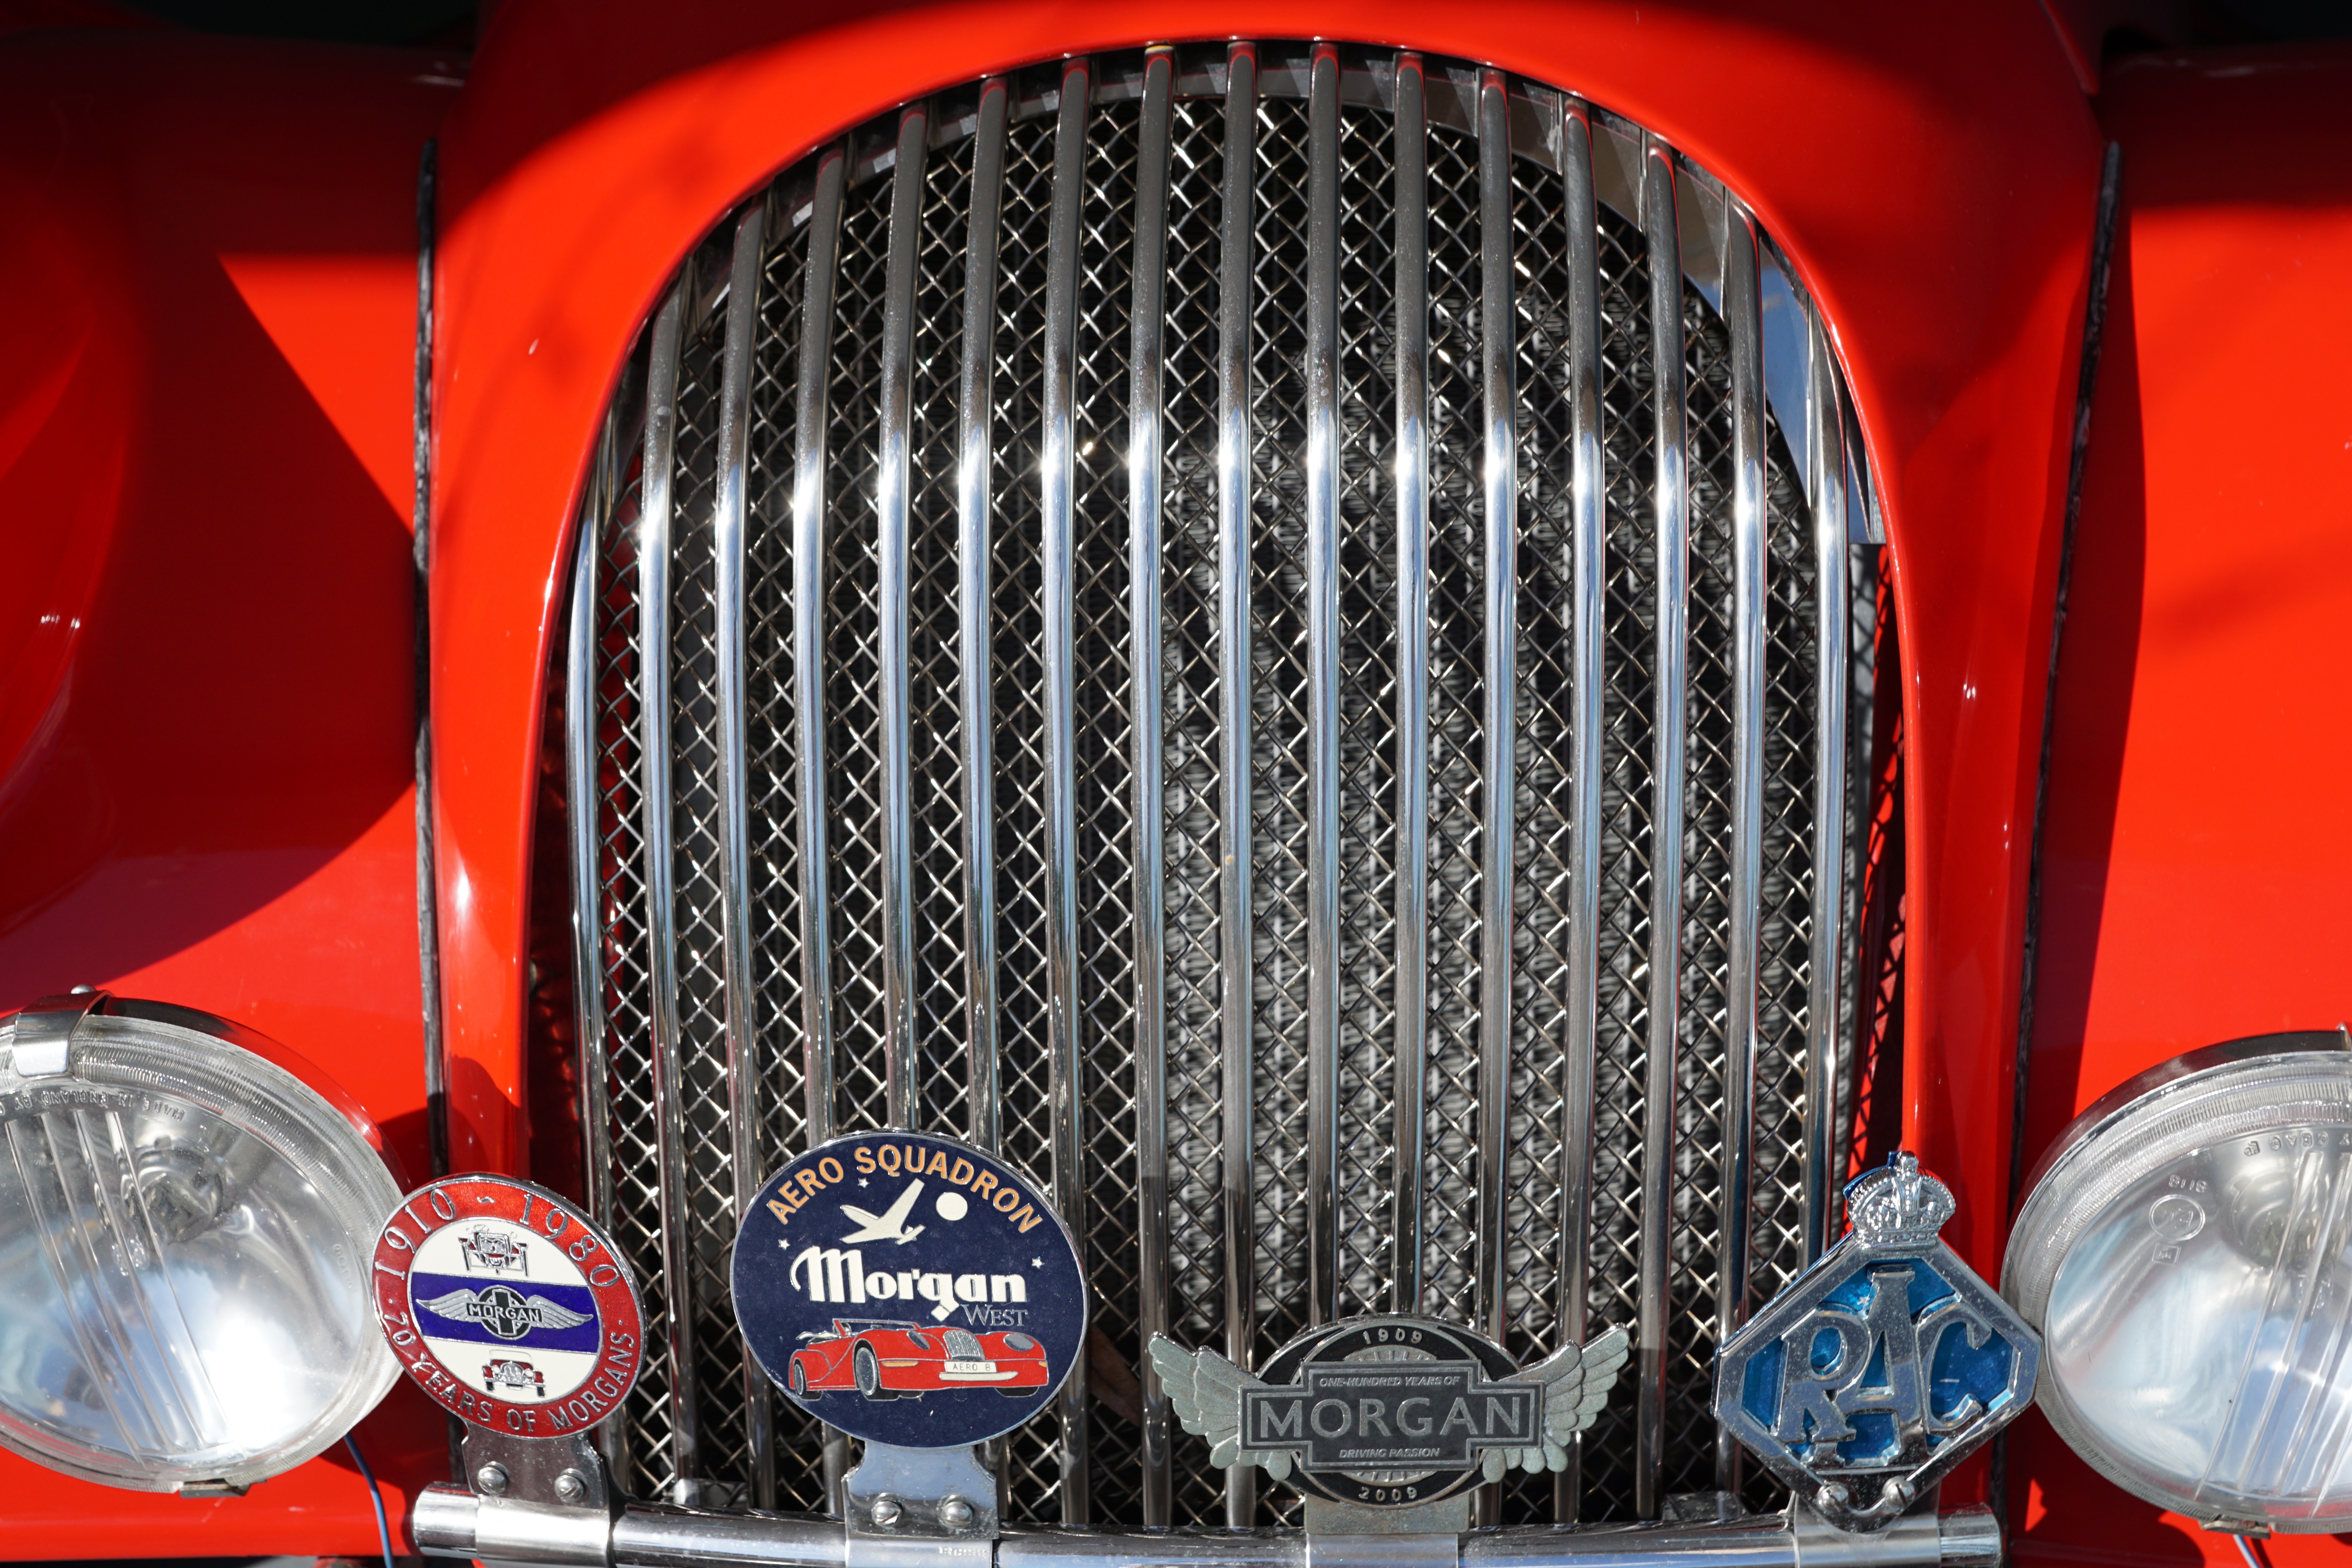
car, wheel, red, vehicle, auto, sports car, engine, oldtimer, cayman islands, auto show, automobile make, automotive exterior, automotive design, aircraft engine